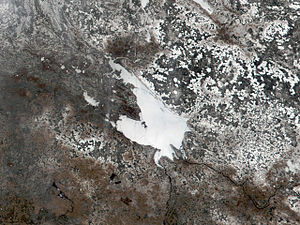
Rybinskreservoiret
Satelitfoto af Rybinskreservoiret fra april 2002
Satelitfoto af Rybinskreservoiret fra april 2002
Rybinskreservoiret er et vandkraftsreservoir på Volgafloden og dens bifloder Sjeksna og Mologa, dannet af Rybinsk vandkraftværkets dæmning. Reservoiret ligger i Tver, Vologda, og Jaroslavl oblaster. Da reservoiret blev skabt, var det med sine 4.580 km², ~ 1½ gange Fyns areal, den største menneskeskabte vandmasse på Jorden. Reservoiret er det nordligste punkt på Volga. Volga-Østersøkanalen starter derfra. De vigtigste havne er Tjerepovets i Vologda oblast og Vesegonsk i Tver oblast.